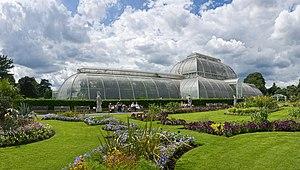
Vue d'ensemble de la serre à palmiers des jardins botaniques royaux de Kew, Angleterre. Image panoramique à quatre segments.
Sherlock Holmes : Crimes et Châtiments est un jeu vidéo d'aventure développé par Frogwares, sorti sur PC, PS3, PS4, Xbox 360 et Xbox One le 30 septembre 2014. Il s'agit du septième volet de la série de jeux Sherlock Holmes du développeur, d'où l'abréviation « Sherlock Holmes 7 » ou « SH7 » sous laquelle le jeu est parfois désigné.
Les jardins de Kew sont un ensemble de jardins et de serres situés entre les quartiers de Richmond upon Thames et de Kew, à l'ouest de Londres. Sur une superficie de 121 hectares, ils abritent l'une des plus importantes collections de plantes du monde — plus de 30 000 espèces de végétaux — et un centre de recherche en botanique réputé. Leur herbier est également l'un des plus grands du monde, avec plus de sept millions de spécimens. Fondé en 1759, ce lieu devenu emblématique de l'époque victorienne, qui accueille chaque année deux millions de visiteurs, a été inscrit en juillet 2003 sur la liste du patrimoine mondial établie par l'UNESCO.